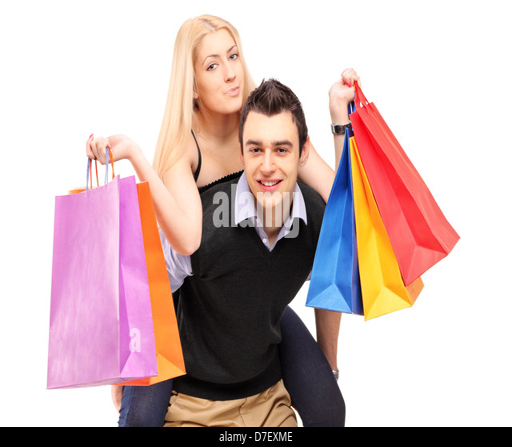
a young man giving a piggyback ride to a woman with shopping bags isolated on white background